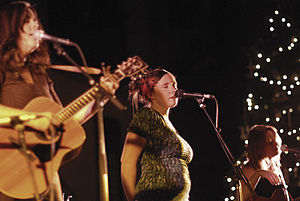
The Be Good Tanyas
The Be Good Tanyas ved en optræden i Calgary i Canada
The Be Good Tanyas er en canadisk musikalsk trio der spiller traditionel musik med indflydelse fra folk, country, og bluegrass. Bandet stammer fra British Columbia og spillede sine første koncerter i Vancouver sidst i 1990'erne. Deres musik bygger på stærke harmonier hvor bandets 3 kvindelige medlemmer alle bidrager.